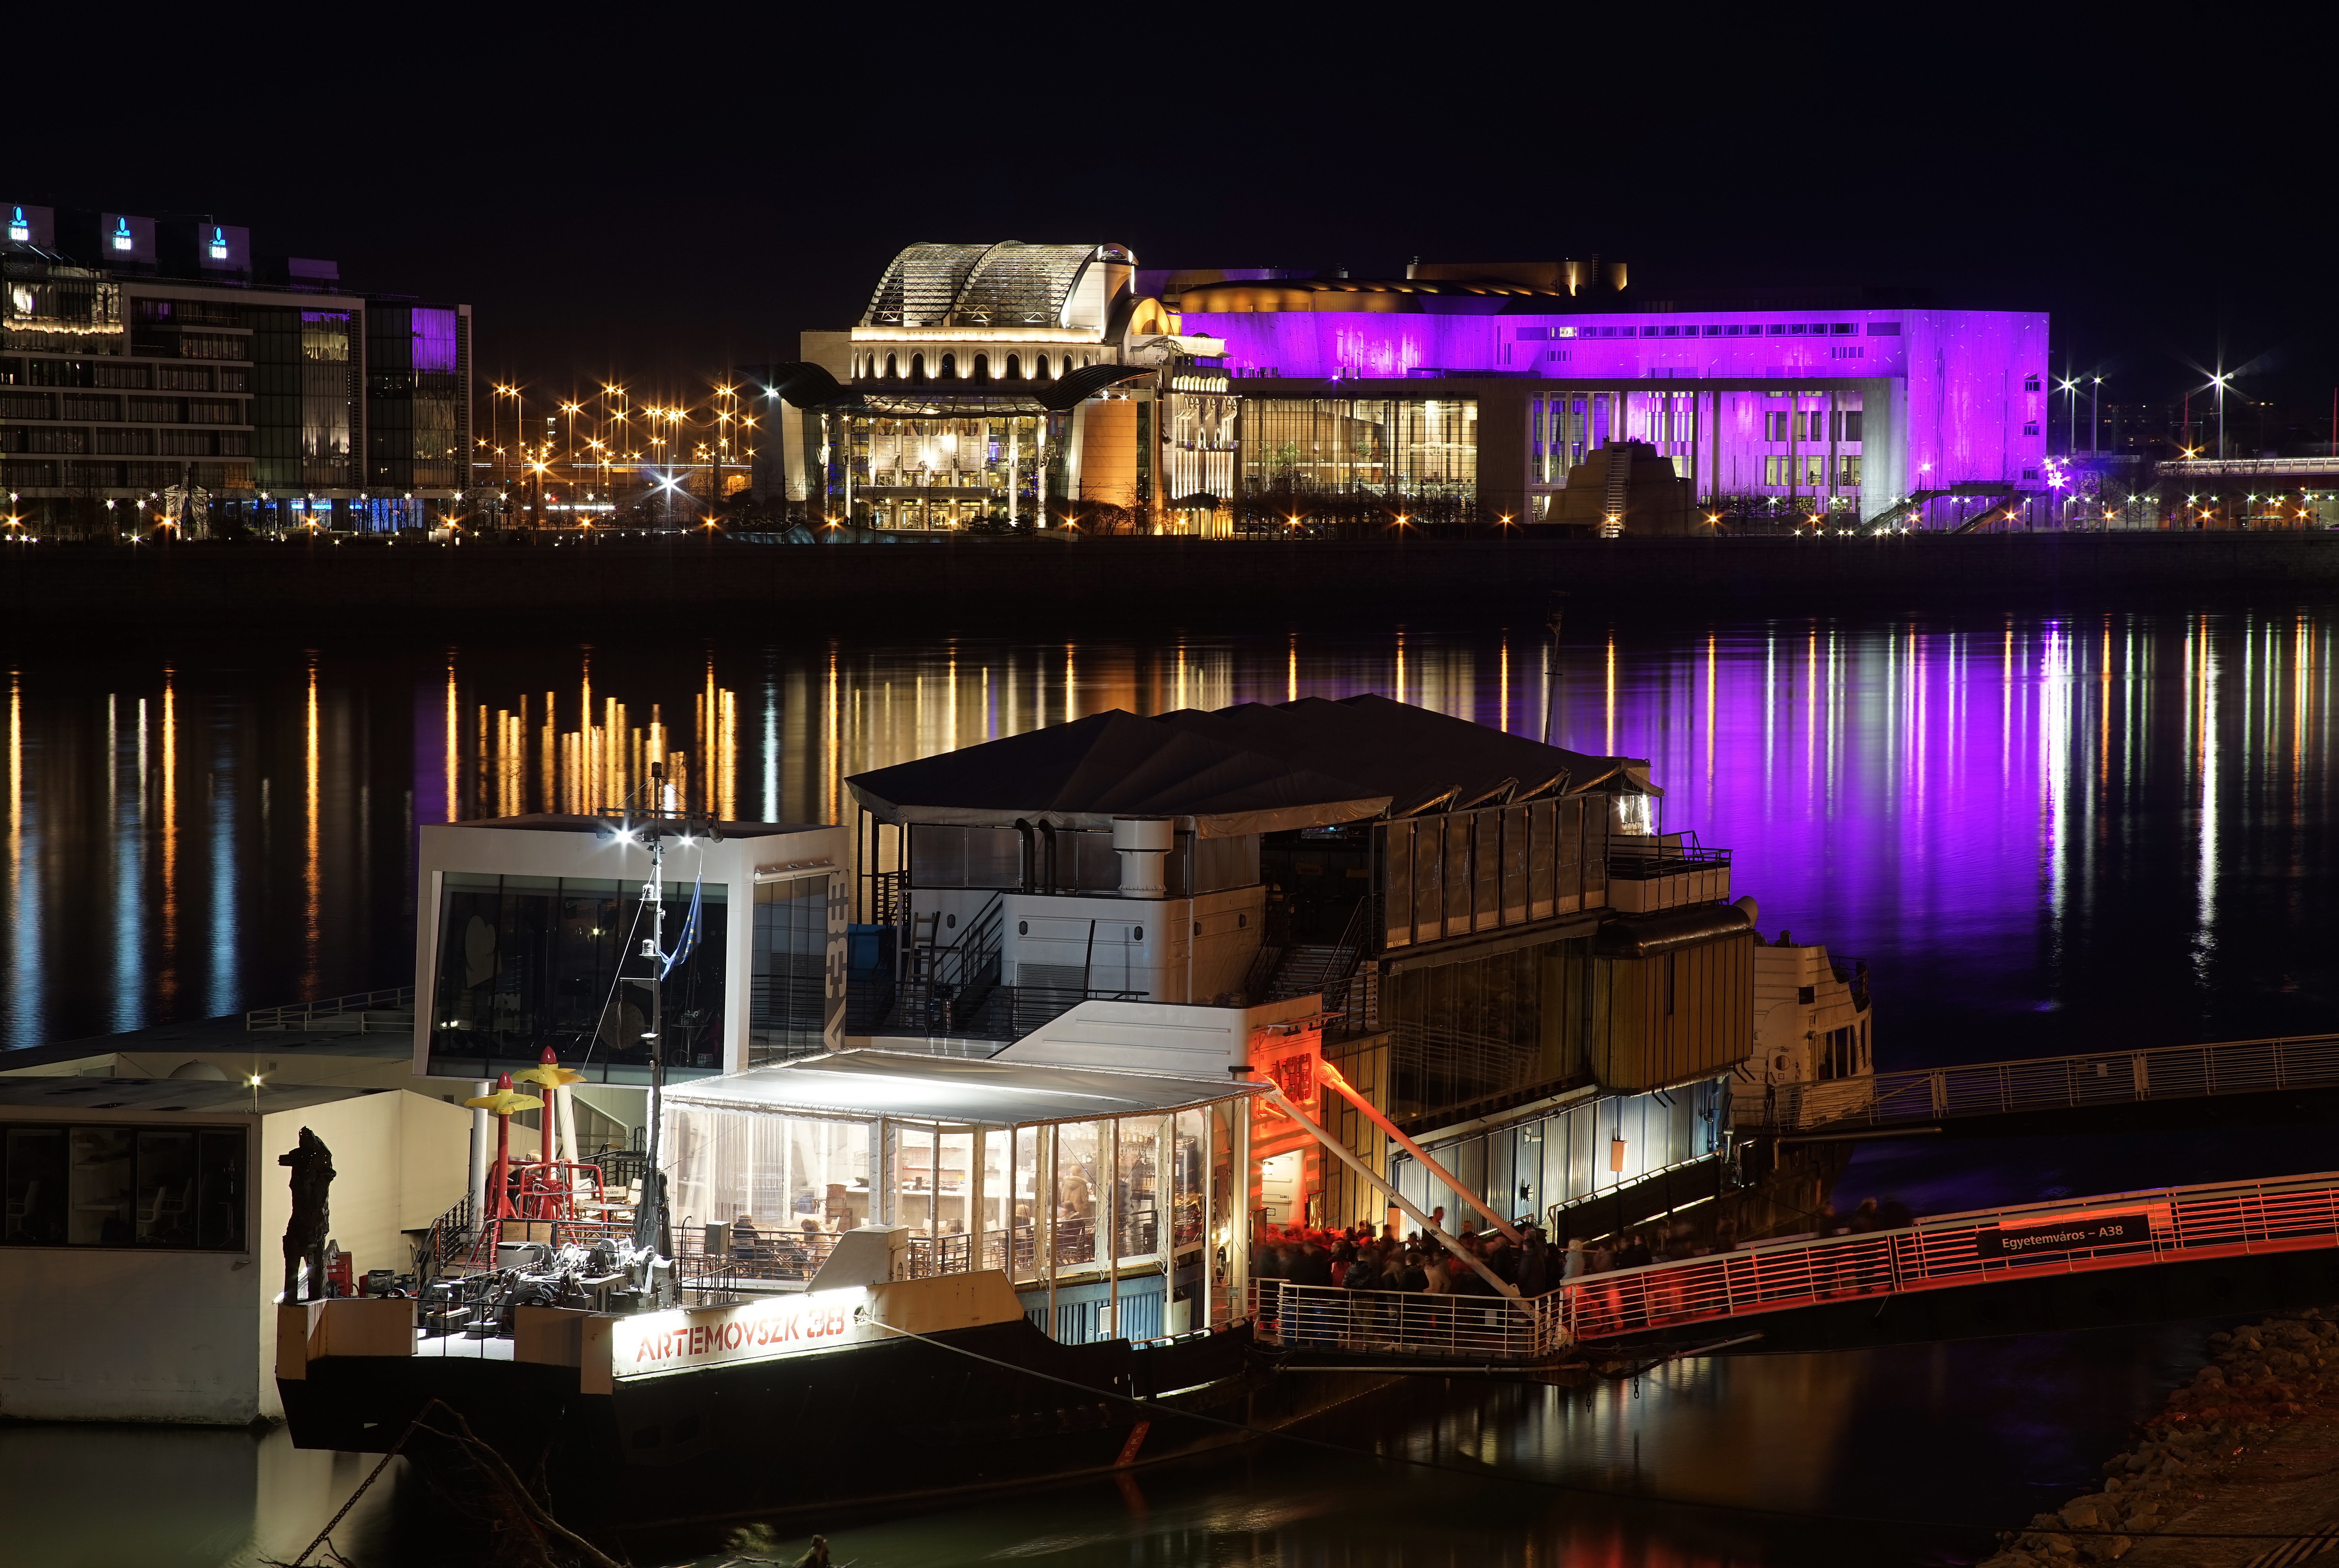
light, skyline, night, city, cityscape, downtown, evening, reflection, at night, danube, budapest, national theatre, urban area, night picture, palace of arts